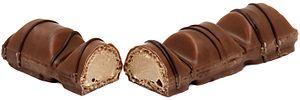
Kinder Bueno est une marque commerciale apposée sur une barre chocolatée fabriquée par le groupe d'industrie agroalimentaire Ferrero. Cette marque est une déclinaison de la marque « Kinder ».